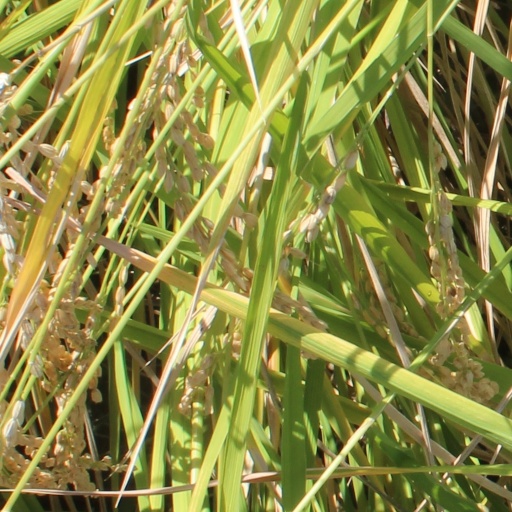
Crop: rice